Middle Level Navigations

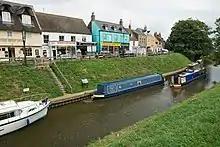
Moorings on the Old River Nene at March

As the land dried, the peaty soils shrank, causing the land surface to drop. Much of the Middle Levels was flooded in 1841–42, and this led the Commissioners to obtain an Act of Parliament in 1844, which authorised the construction of a new main drain, long, in order that water could flow by gravity to Wiggenhall St Germans, where the levels of the tidal river were about lower than at Salters Lode. The work was completed in 1848, and the sluice at Marmount Priory was also built at this time, in order to allow boats with a deeper draught to navigate through Upwell and Outwell. A railway line from to passed through the port of March from 1846, which soon became a railway hub, with branch lines to Wisbech and St Ives. Traffic transferred from the waterways, which made the drainage responsibilities of the Commissioners easier. The new main drain enabled Whittlesey Mere to be drained. A pumping station with an Appold centrifugal pump was used to achieve this, rather than the more traditional scoop wheel. The pump had been shown for the first time at the Great Exhibition in 1851, where it amazed visitors, and its inventor was commissioned to design a pump for the draining of the mere. It was in diameter, and powered by a steam engine, could raise 101 tons of water per minute by . In 1862 an Act of Parliament created the Middle Level Commissioners as a separate body to the Bedford Level Corporation, although they had been almost independent since 1810, and they embarked on a series of improvements. Drainage was always the primary function, but navigation was also important, and the new body had powers to charge tolls for the use of the waterways.